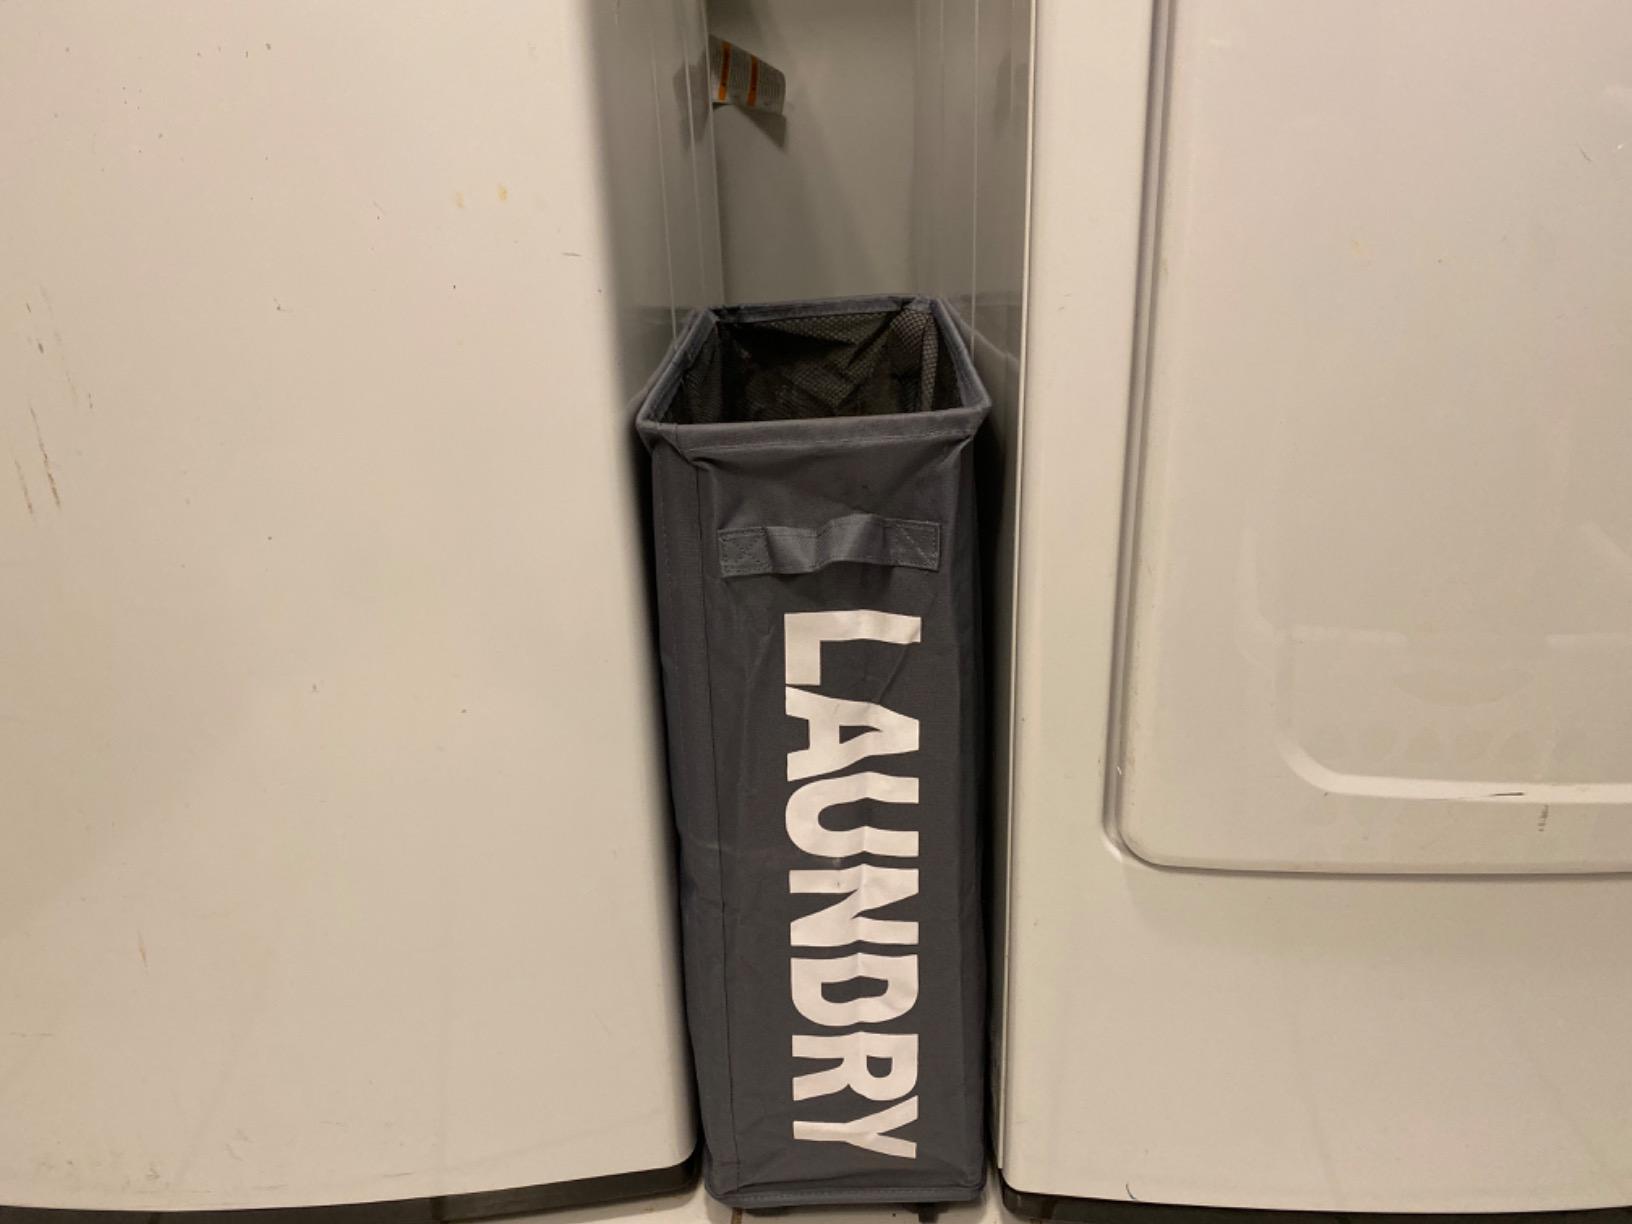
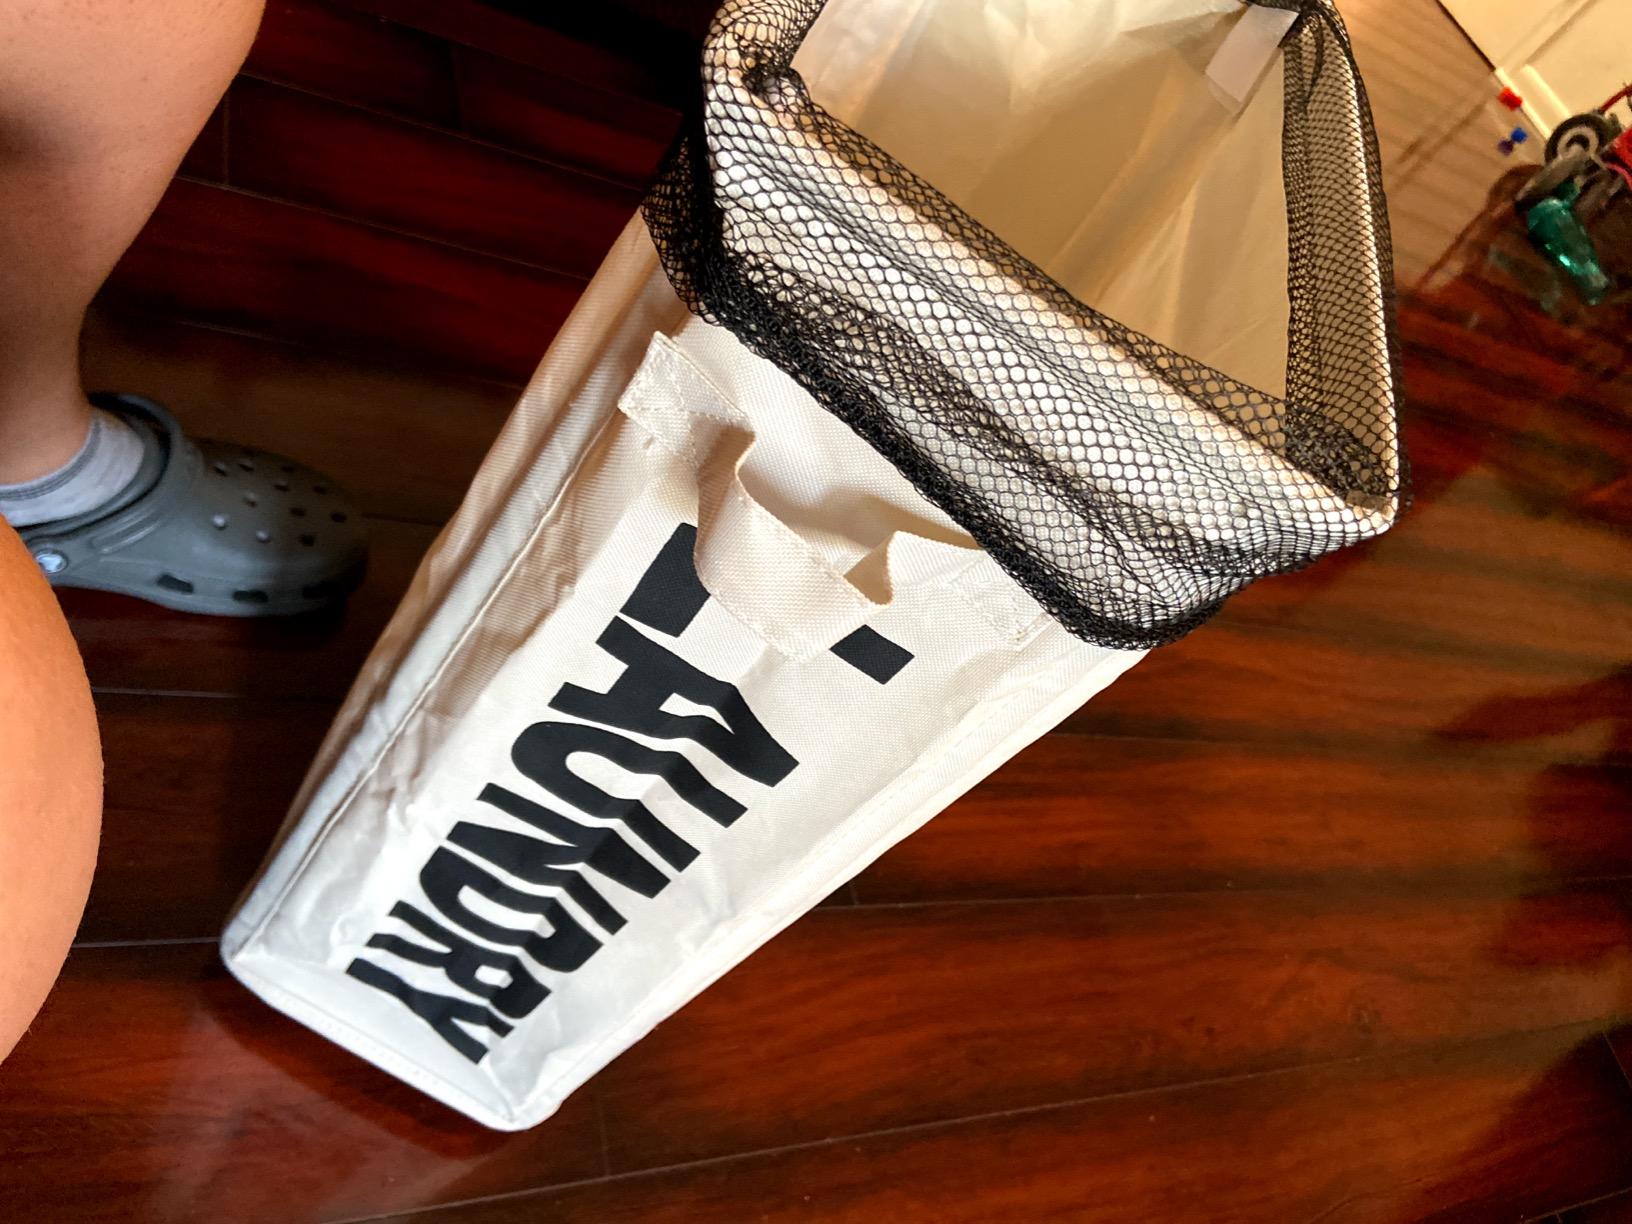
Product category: items_hamper
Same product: no